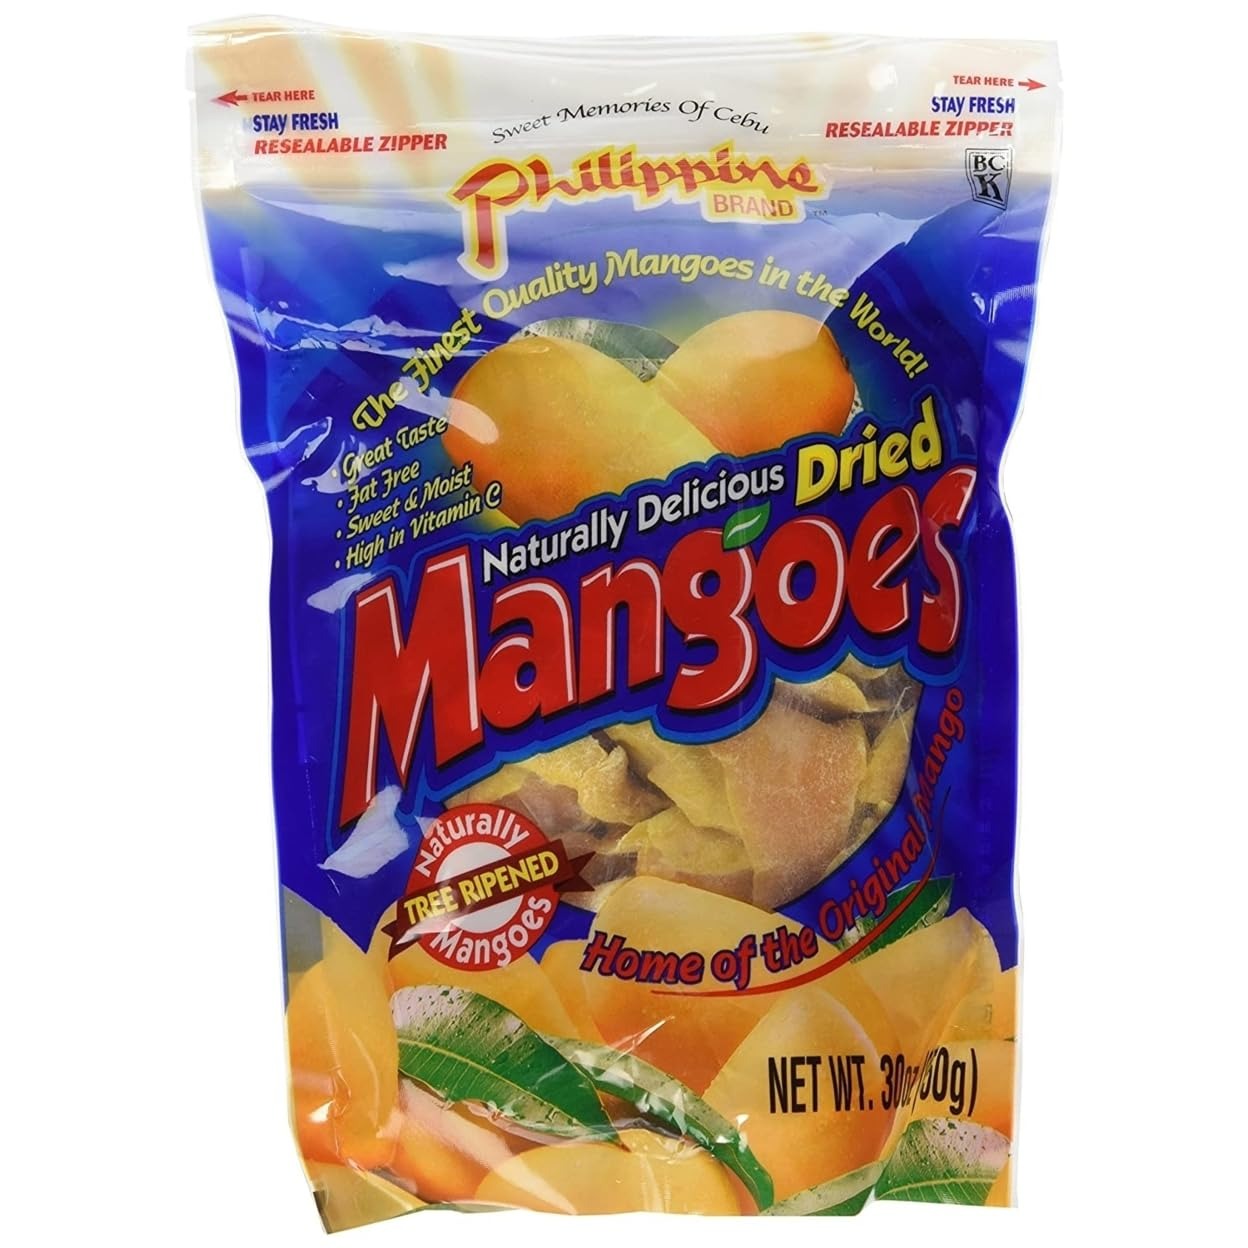
Item Name: Philippine Brand Dried Mangoes, 20 Ounce
Bullet Point 1: Item Package Weight: 1.899 lb
Bullet Point 2: Item Package Length: 27.94cm
Bullet Point 3: Item Package Width: 15.24cm
Bullet Point 4: Item Package Height: 7.62cm
Value: 20.0
Unit: ounce

Price: 8